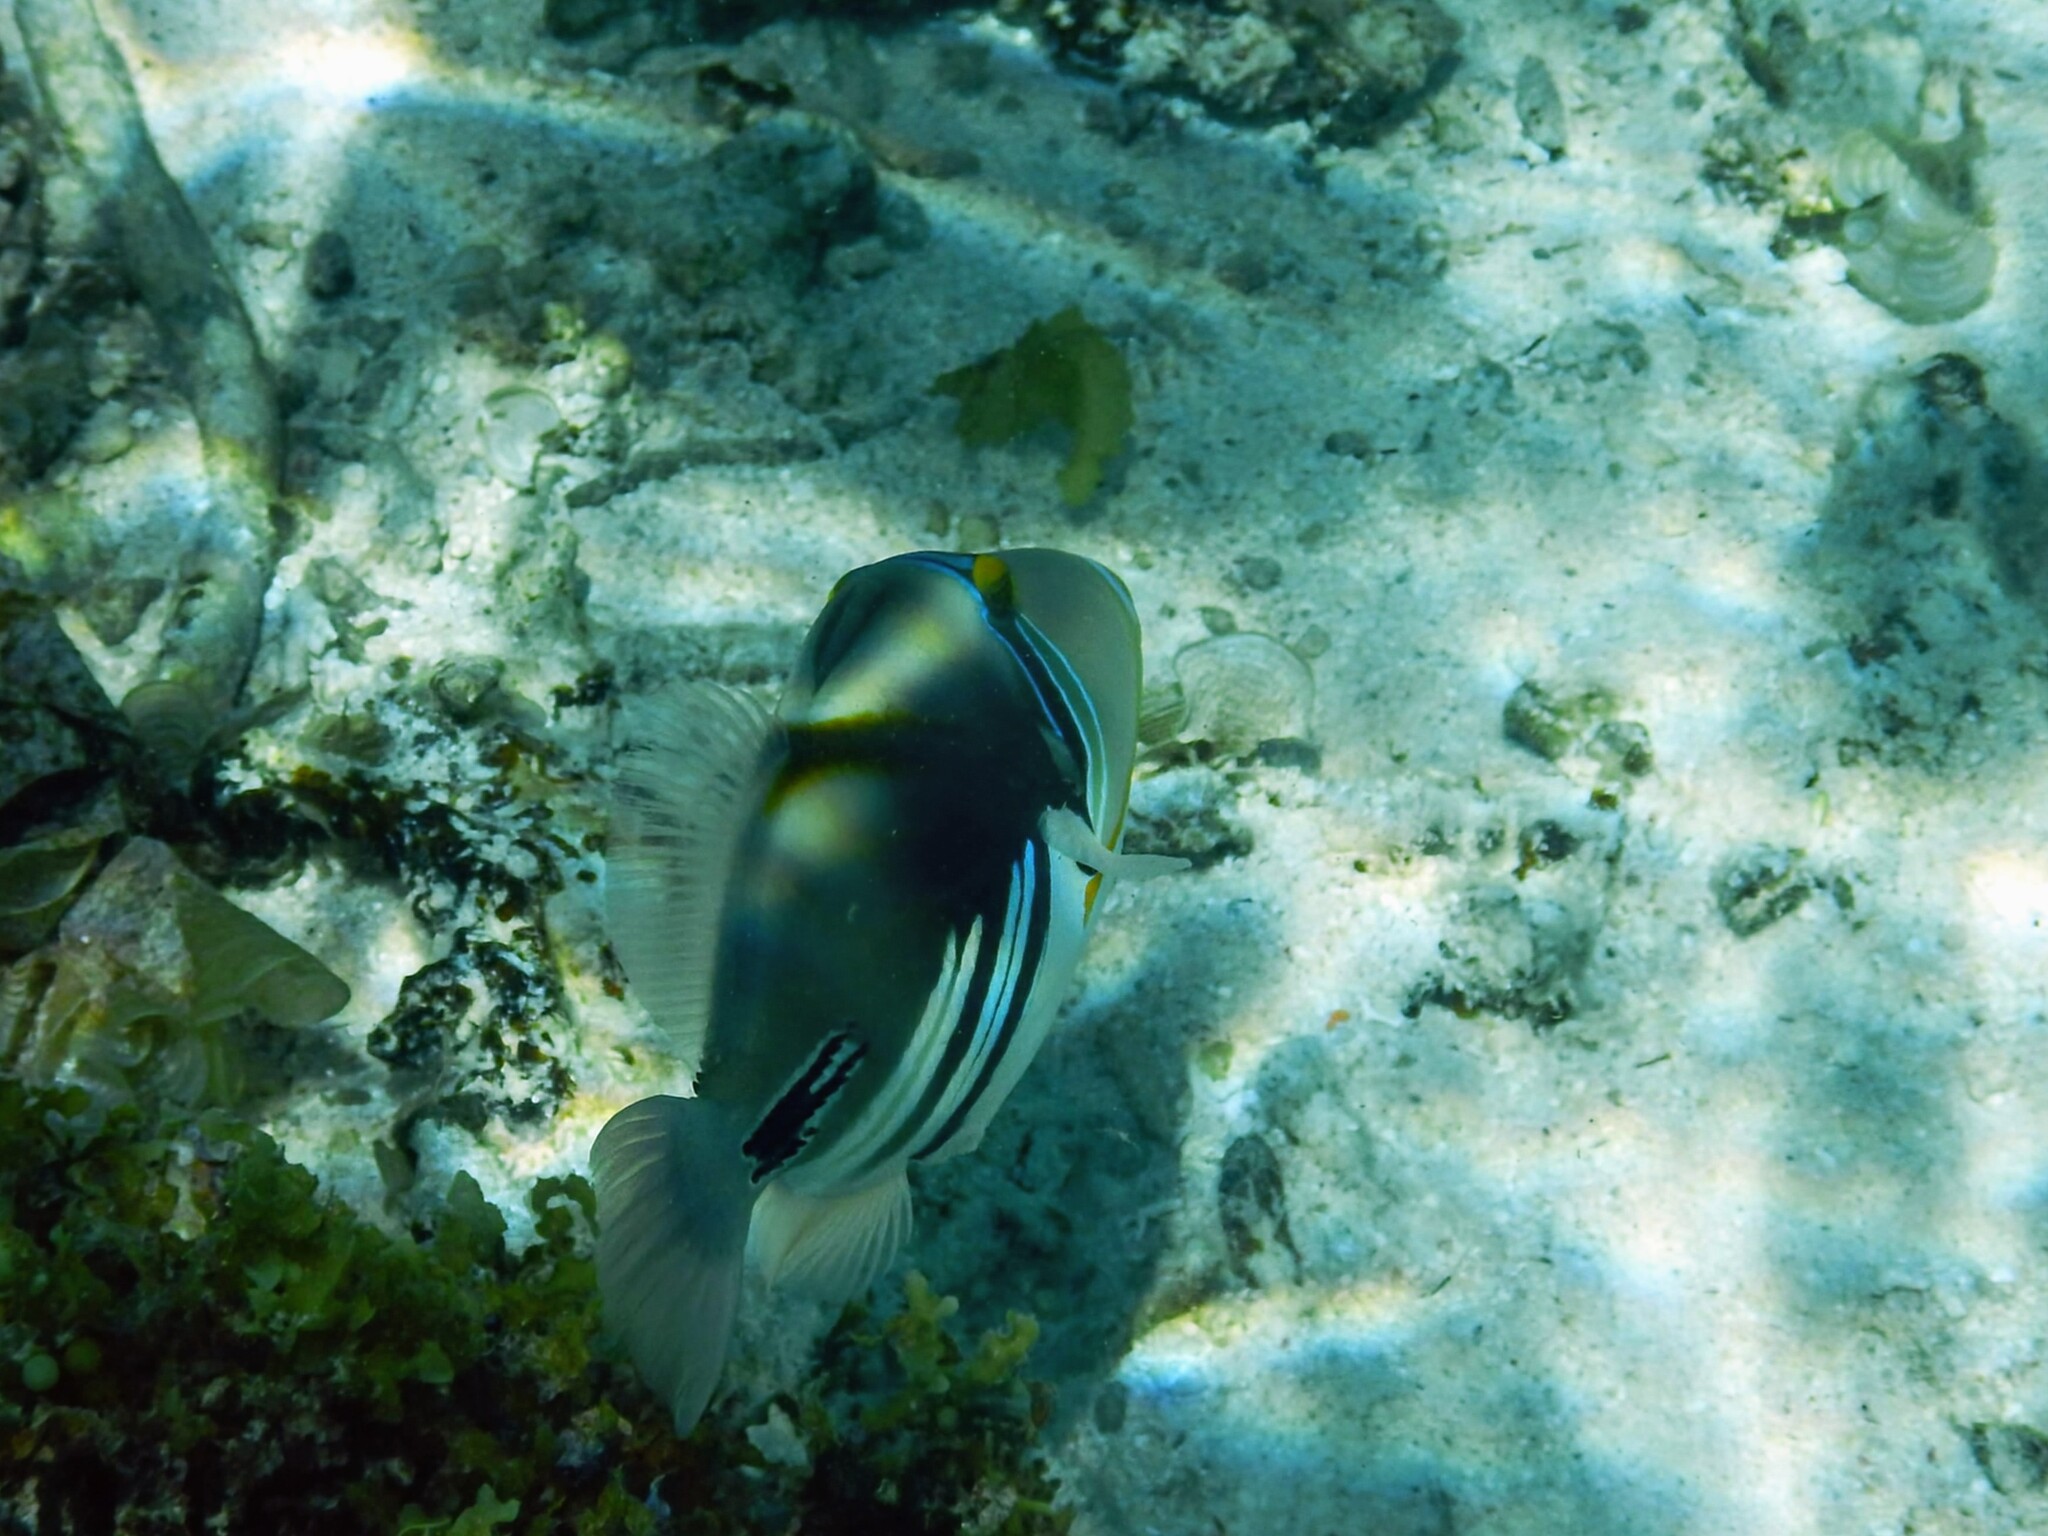
Rhinecanthus aculeatus (Lagoon Triggerfish)